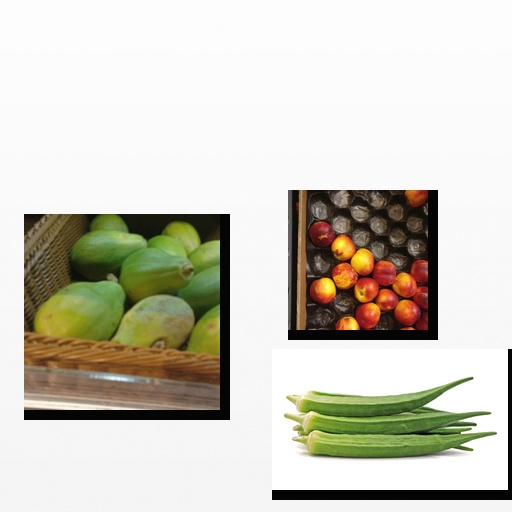
Food items: nectarine, papaya, okra